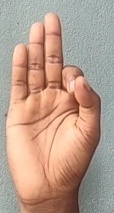
ASL sign: F